Paperless office

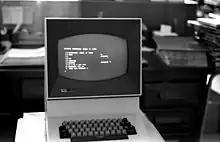
The IBM 2260

The paperless world was a publicist's slogan, intended to describe the office of the future. It was facilitated by the popularization of video display computer terminals like the 1964 IBM 2260. An early prediction of the paperless office was made in a 1975 "Business Week" article. The idea was that office automation would make paper redundant for routine tasks such as record-keeping and bookkeeping, and it came to prominence with the introduction of the personal computer. While the prediction of a PC on every desk was remarkably prophetic, the "paperless office" was not.